Sibling rivalry (animals)

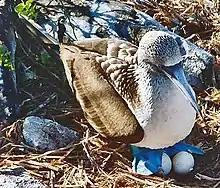
Blue-footed booby nesting with multiple eggs. If more than one egg hatches successfully, the chicks may compete with each other for food and attention from parents.

When there are multiple offspring in a single brood, the potential for sibling rivalry arises due to competition for food and parental attention. Natural selection may favor behaviors that allow an individual offspring to gain more resources, even if the behavior decreases a sibling's fitness. Competition for food and resources can be seen in many bird species. For example, blue-footed booby ("Sula nebouxii") siblings often exhibit aggression towards each other, with older chicks pecking at younger chicks. This behavior increases when there are food shortages, indicating more intense competition. In other bird species, siblings compete for food through manipulation of parental behavior rather than direct aggressive acts. Increased parental attention may mean more food for the offspring, favoring the development of begging behavior in nestlings. American robin ("Turdus migratorius") chicks compete for food provided by their parents through louder and more prominent cheeps or other vocalizations, with the most food given to chicks exhibiting the most intense begging behavior.